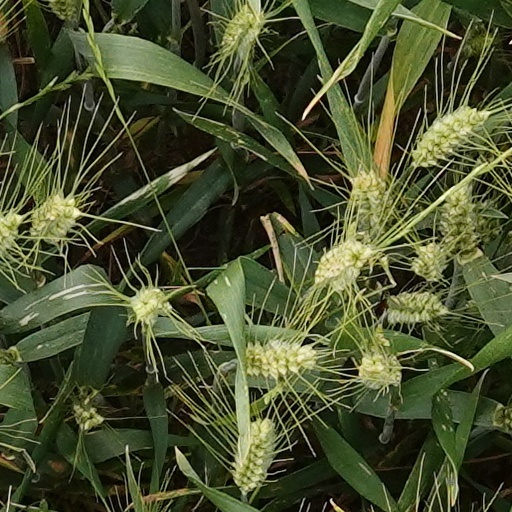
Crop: wheat